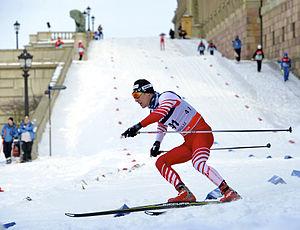
L'Opération Aderlass est le nom donné à une enquête en Autriche et Allemagne sur les pratiques de dopage menée par Mark Schmidt, un médecin allemand basé à Erfurt. Des athlètes de diverses disciplines ont été désignés comme des clients présumés de Schmidt. Ils ont reçu une ou plusieurs transfusion de sang illégale dans le but d'améliorer leurs performances. Plusieurs d'entre eux ont avoué.
Johannes Dürr, né le 12 mars 1987 à Melk, est un fondeur autrichien.